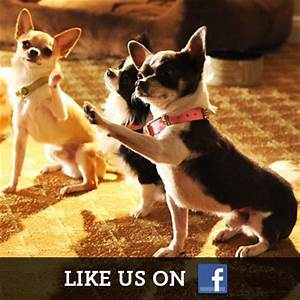
Label: dog